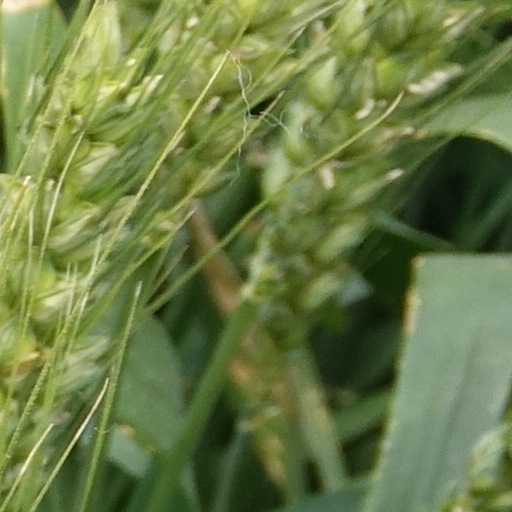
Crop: wheat